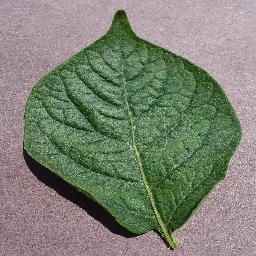
Etiqueta: Sana